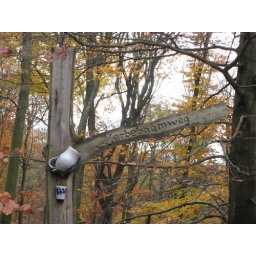
A sign in the forest